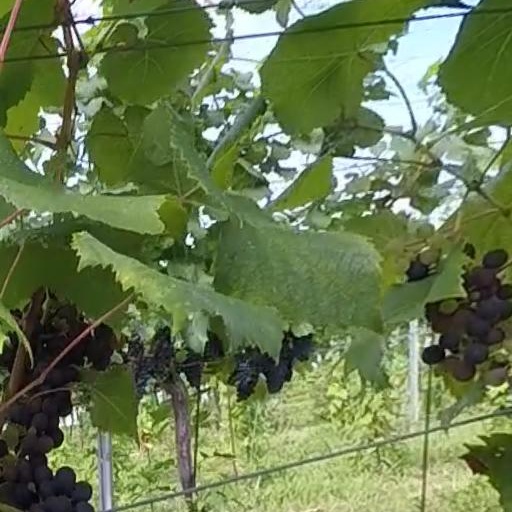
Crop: grape